Extended side

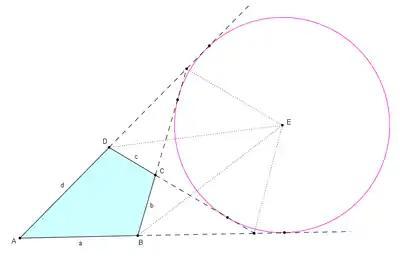
An ex-tangential quadrilateral "ABCD" and its excircle

An ex-tangential quadrilateral is a quadrilateral for which there exists a circle that is tangent to all four extended sides. The excenter (center of the tangent circle) lies at the intersection of six angle bisectors. These are the internal angle bisectors at two opposite vertex angles, the external angle bisectors (supplementary angle bisectors) at the other two vertex angles, and the external angle bisectors at the angles formed where the extensions of opposite sides intersect.